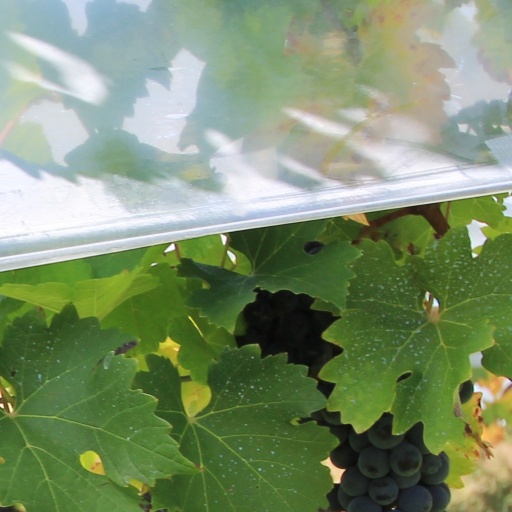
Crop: grape